Hawaii

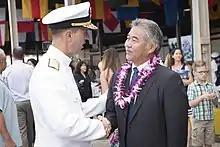
Governor David Ige with U.S. Navy admiral John Richardson at the 75th Commemoration Event of the Pearl Harbor and Oahu attacks in 2016

The cuisine of Hawaii is a fusion of many foods brought by immigrants to the Hawaiian Islands, including the earliest Polynesians and Native Hawaiian cuisine, and American, Chinese, Filipino, Japanese, Korean, Polynesian, Puerto Rican, and Portuguese origins. Plant and animal food sources are imported from around the world for agricultural use in Hawaii. "Poi", a starch made by pounding taro, is one of the traditional foods of the islands. Many local restaurants serve the ubiquitous plate lunch, which features two scoops of rice, a simplified version of American macaroni salad and a variety of toppings including hamburger patties, a fried egg, and gravy of a "loco moco", Japanese style "tonkatsu" or the traditional lūʻau favorites, including "kālua" pork and "laulau". "Spam musubi" is an example of the fusion of ethnic cuisine that developed on the islands among the mix of immigrant groups and military personnel. In the 1990s, a group of chefs developed Hawaii regional cuisine as a contemporary fusion cuisine.